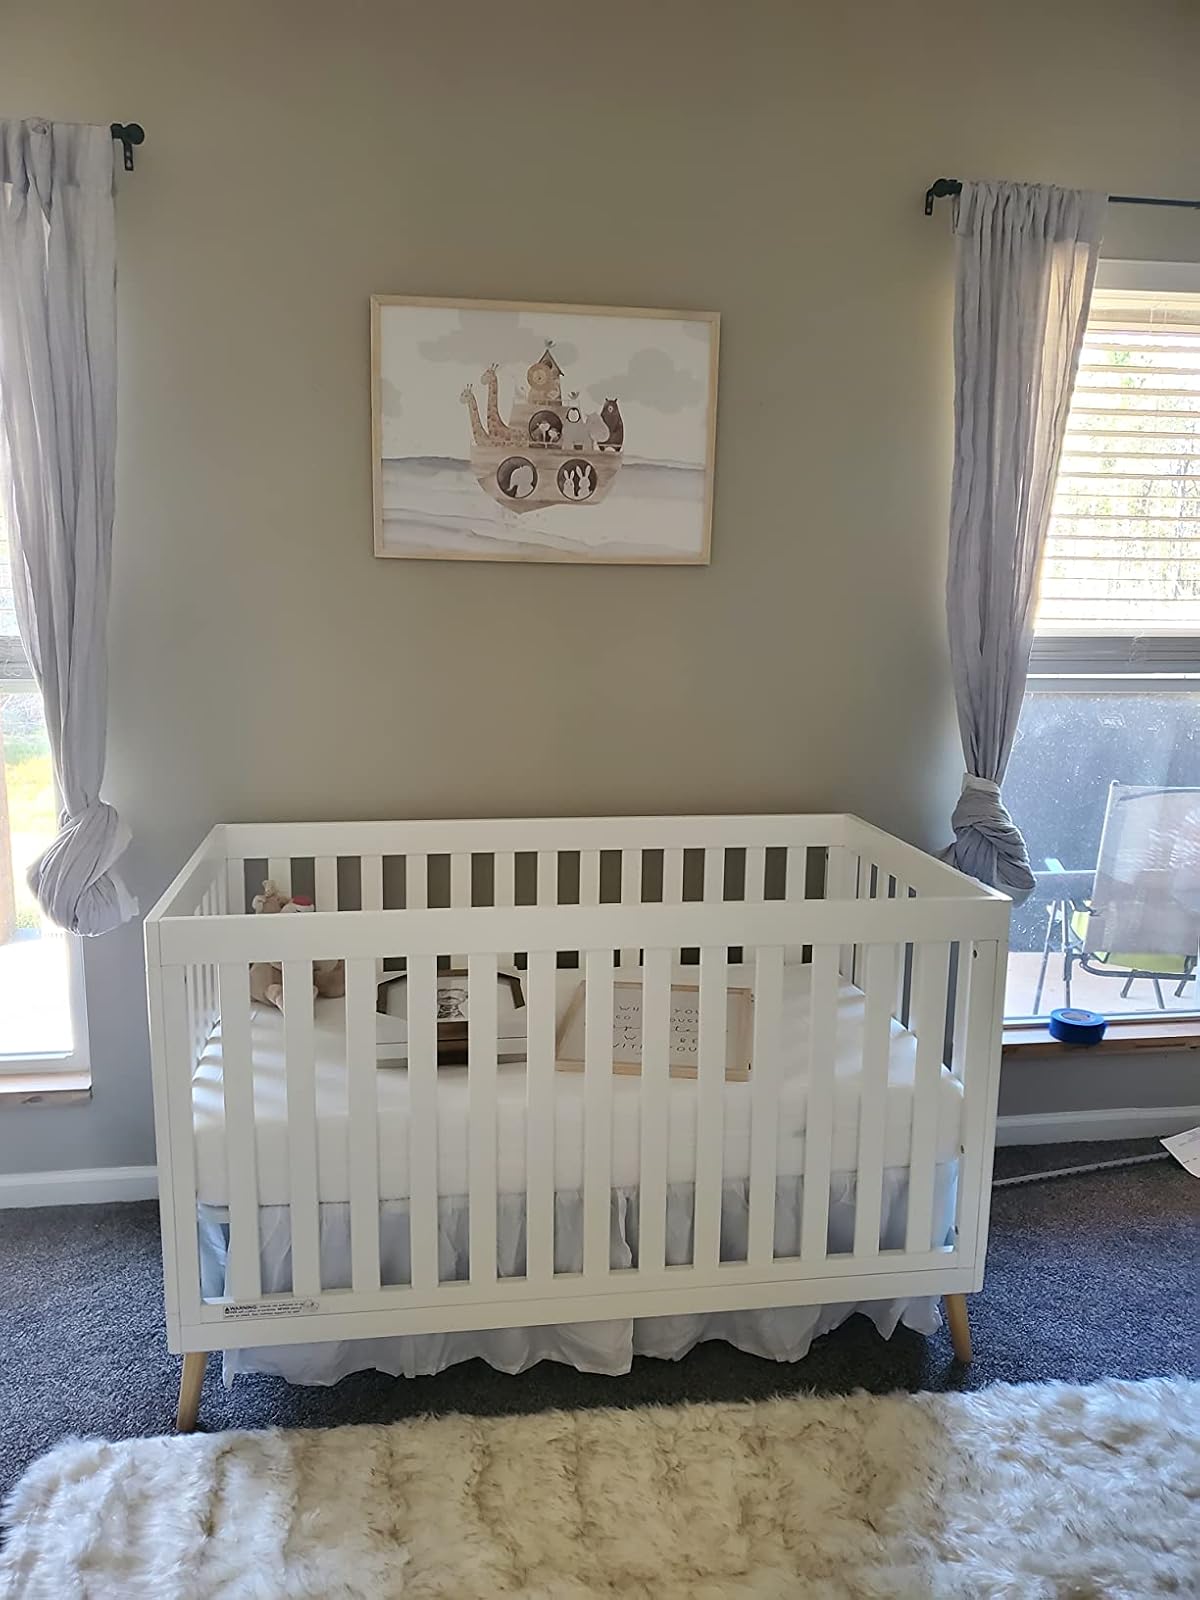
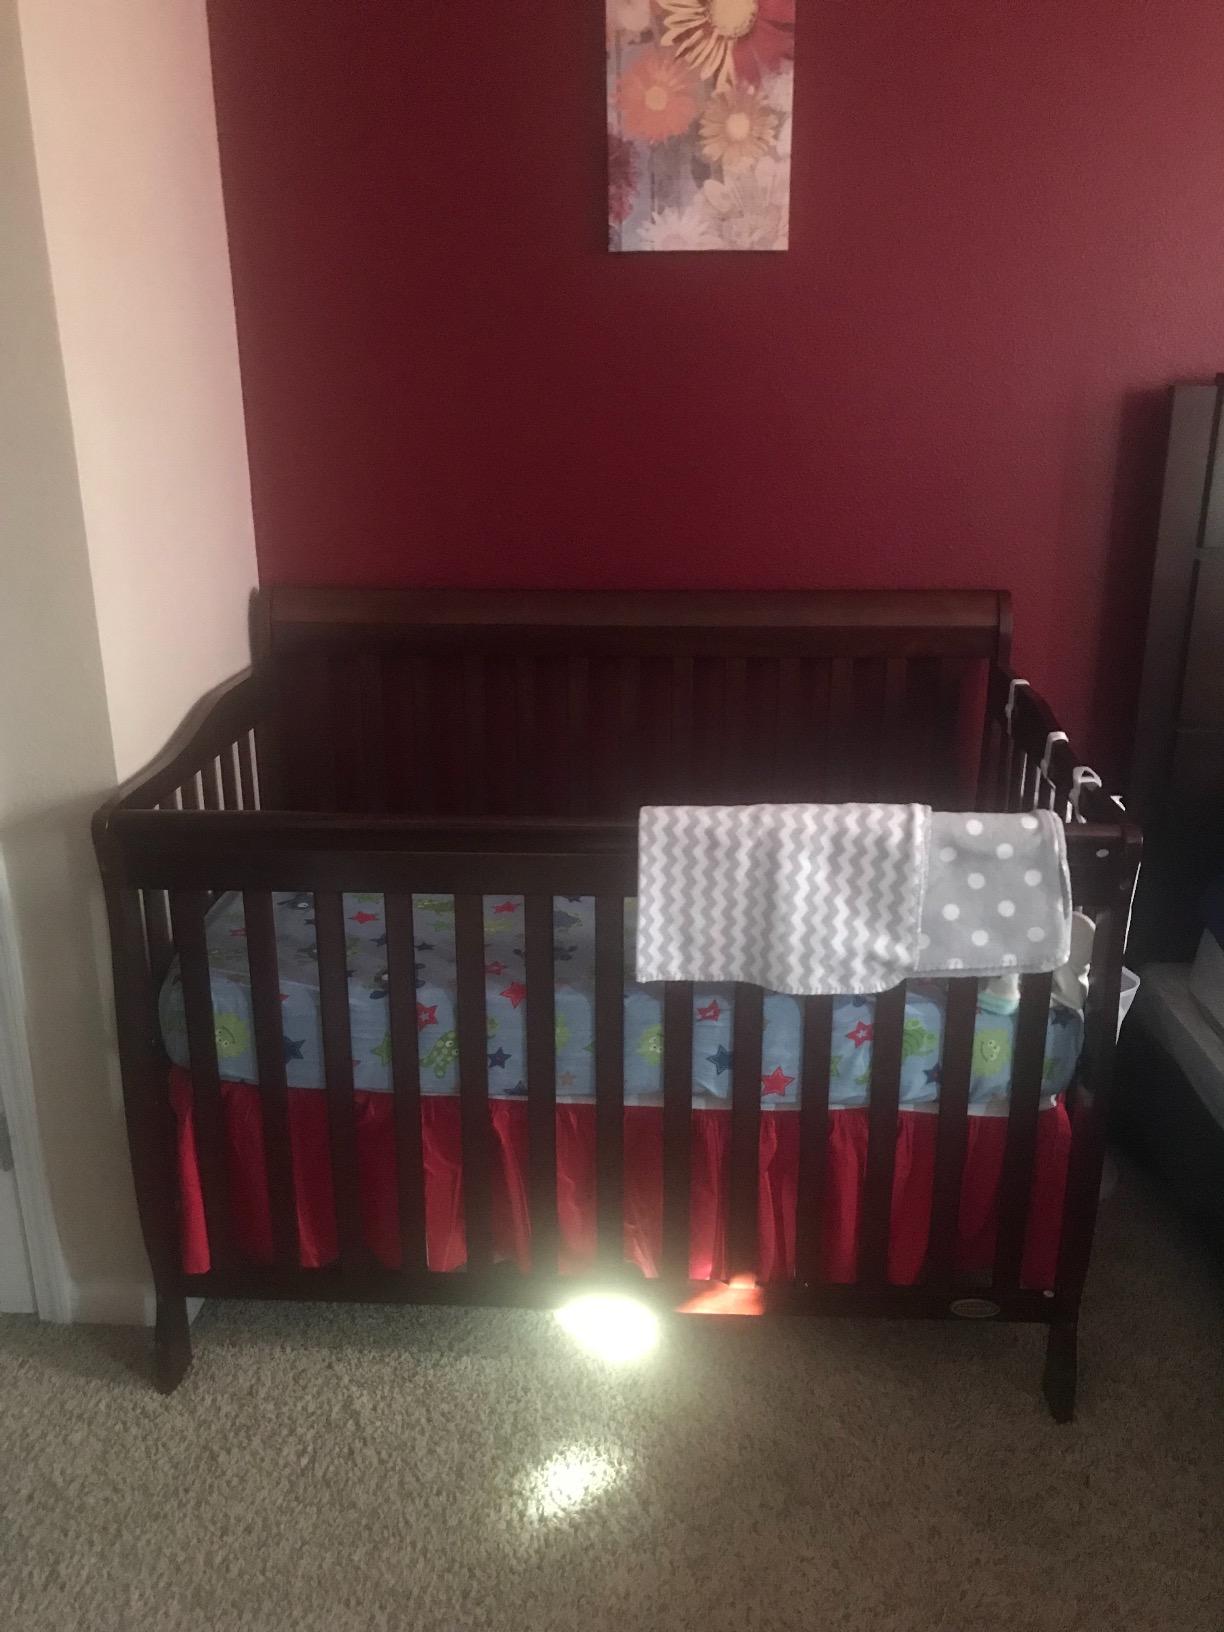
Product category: products_crib
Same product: no